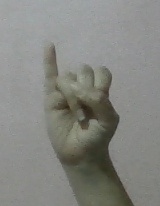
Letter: meem